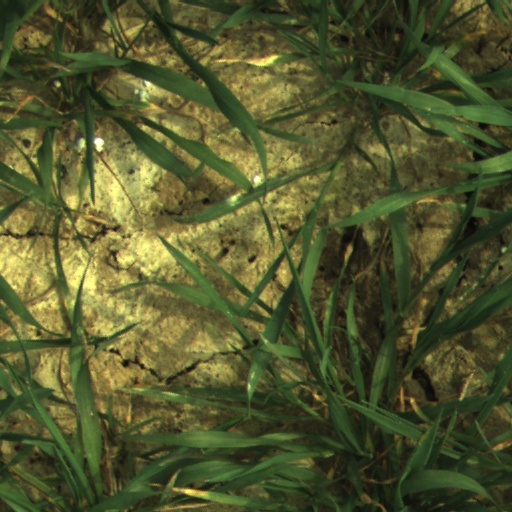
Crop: wheat